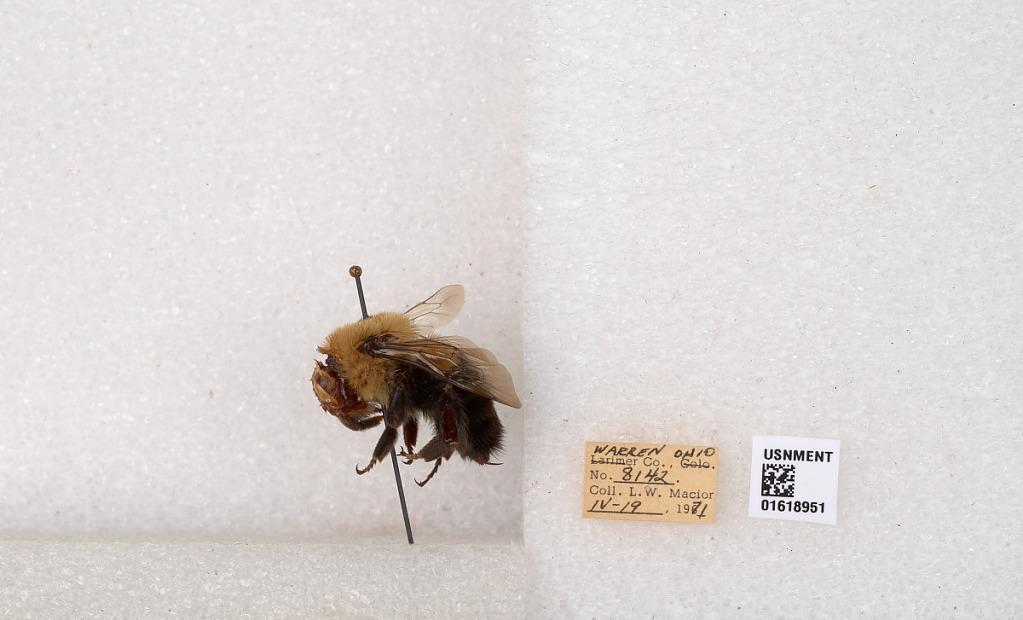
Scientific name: Bombus impatiens Cresson
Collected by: L. Macior
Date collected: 1971-4-19
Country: United States
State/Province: Ohio
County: Warren
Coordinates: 39.4276, -84.1668